Tōwa, Yamaguchi

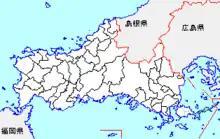
Map of Tōwa, Yamaguchi

As of 2003, the town had an estimated population of 5,028 and a density of 129.59 persons per km. The total area was 38.80 km.